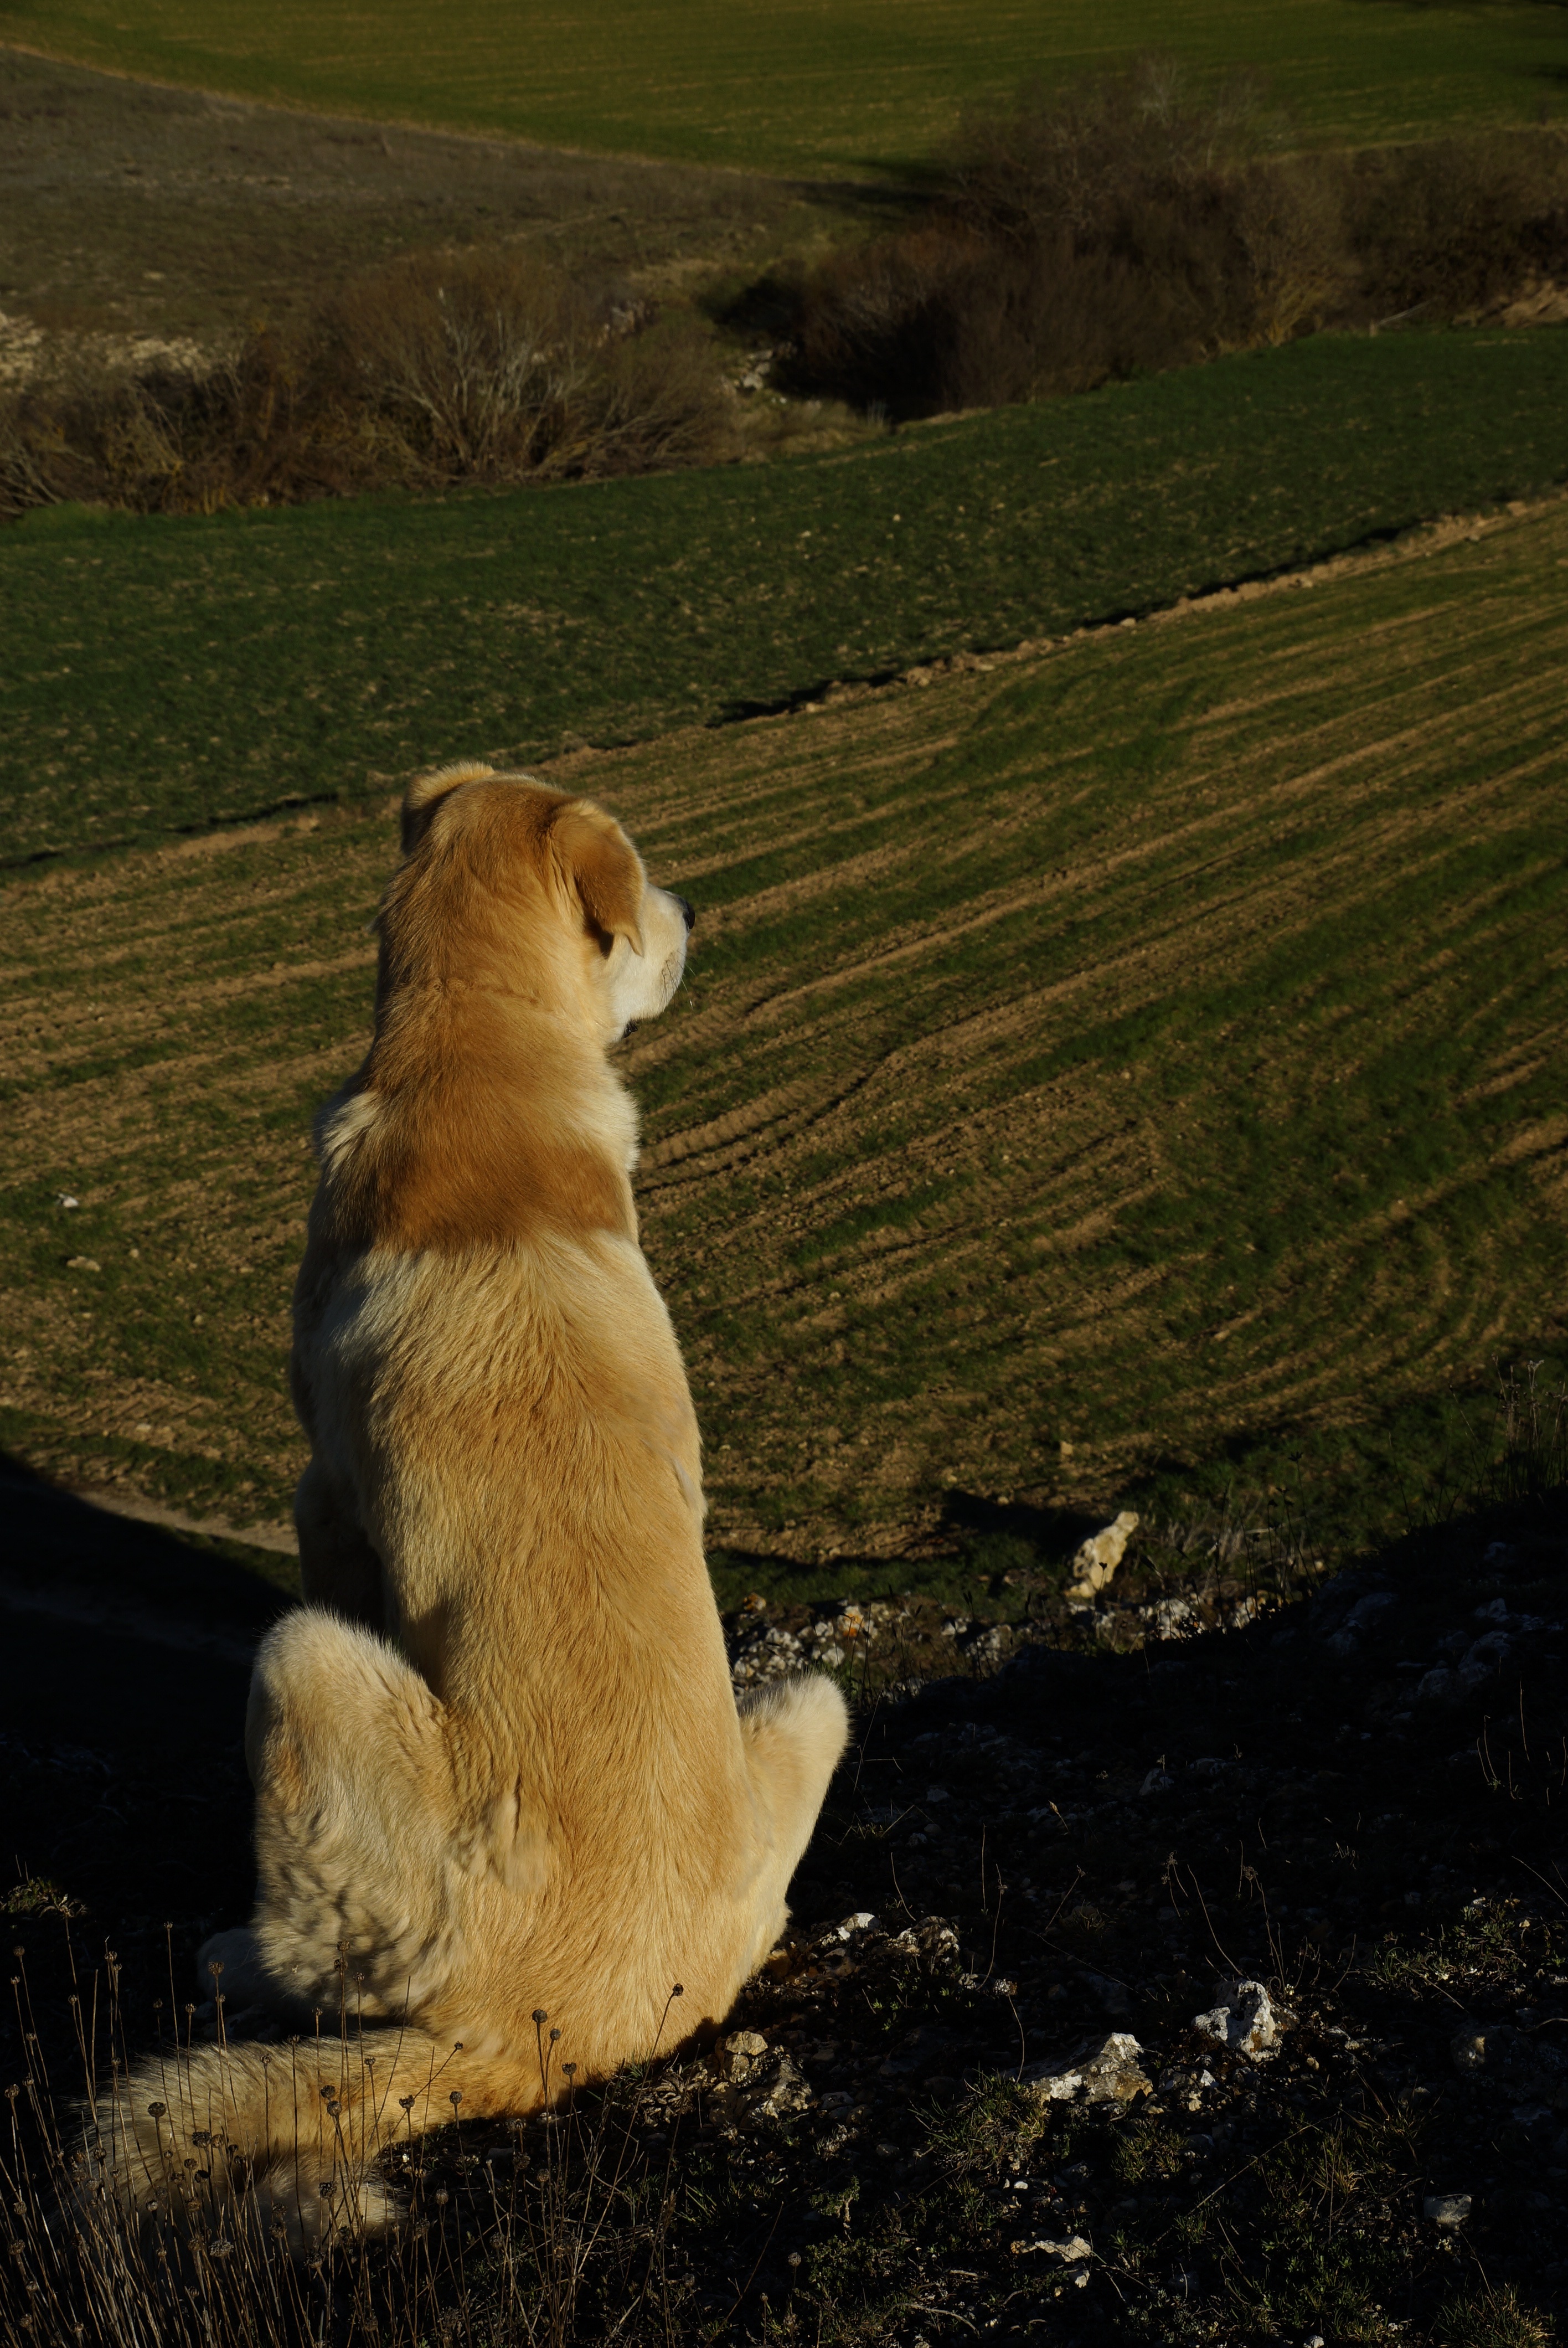
bear, wildlife, thinking, peace, mammal, fauna, lion, polar bear, vertebrate, soledad